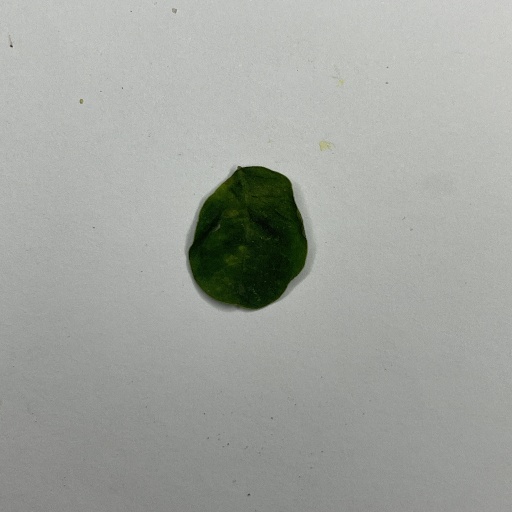
Species: Sojina
Leaf condition: Bacterial Spot